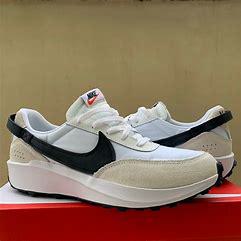
Brand: Nike
Model: Waffle Debut